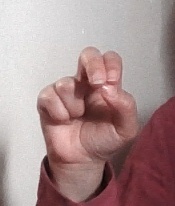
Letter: gaaf